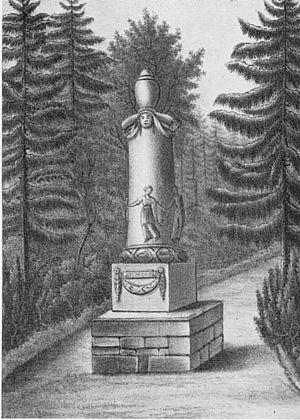
Friedrich Wilhelm Eugen Döll, est un sculpteur allemand.